2004 World Masters Athletics Indoor Championships

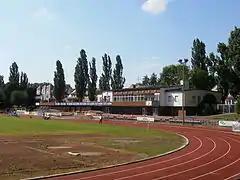
Floschenstadion

2004 World Masters Athletics Indoor Championships is the first in a series of World Masters Athletics Indoor Championships (also called World Masters Athletics Championships Indoor, or WMACi) that were held following the success of both stadia and non-stadia World Masters Athletics Outdoor Championships,